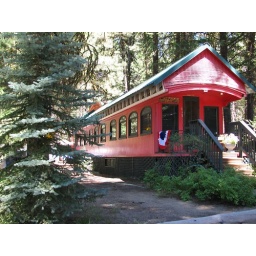
This is a house on a quiet side street in McCall - so cute!